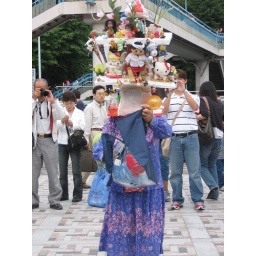
This woman makes balloon animals for the kids on the bridge in Harajyuku